Sleep and memory

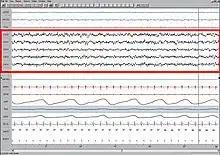
Brain wave patterns and activity recorded by an electroencephalogram.

"Electroencephalography" (EEG) is a procedure that records electrical activity along the scalp. This procedure cannot record activity from individual neurons, but instead measures the overall average electrical activity in the brain.